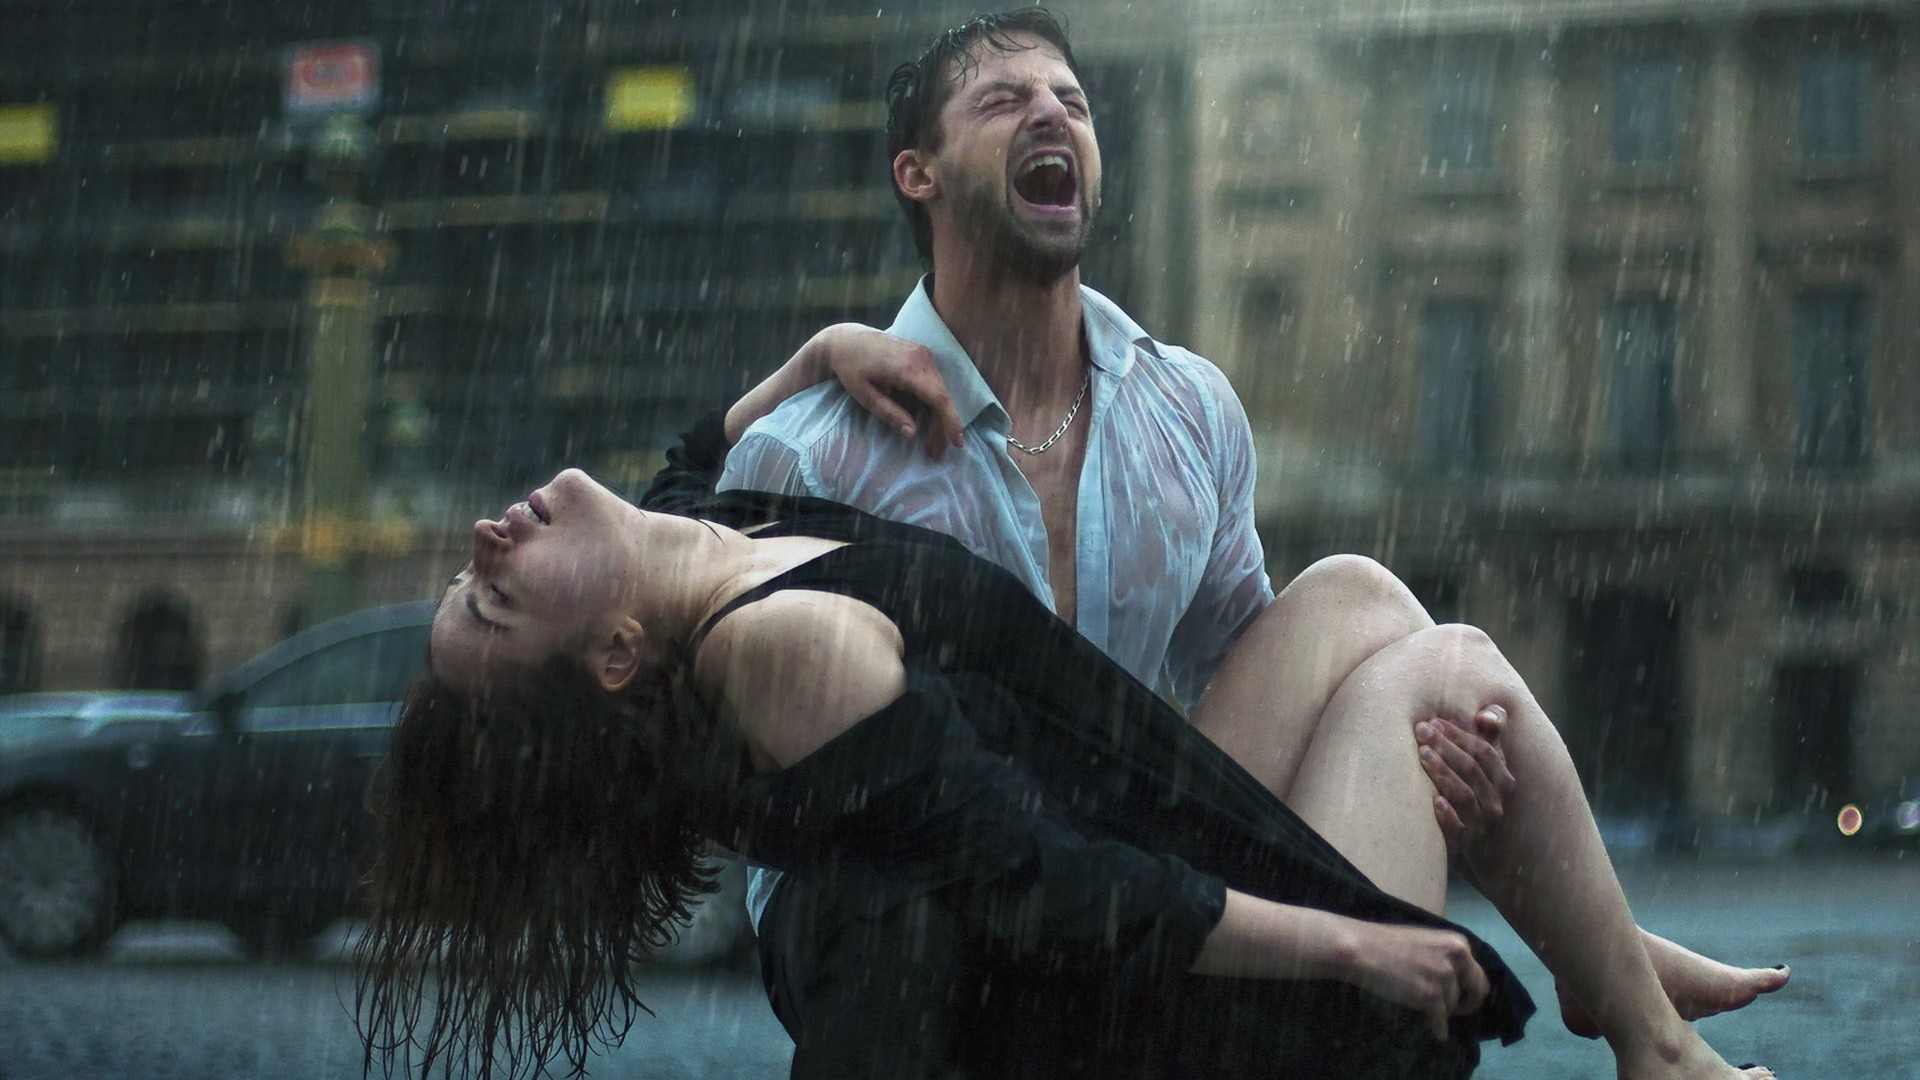
Weather: rain or strom